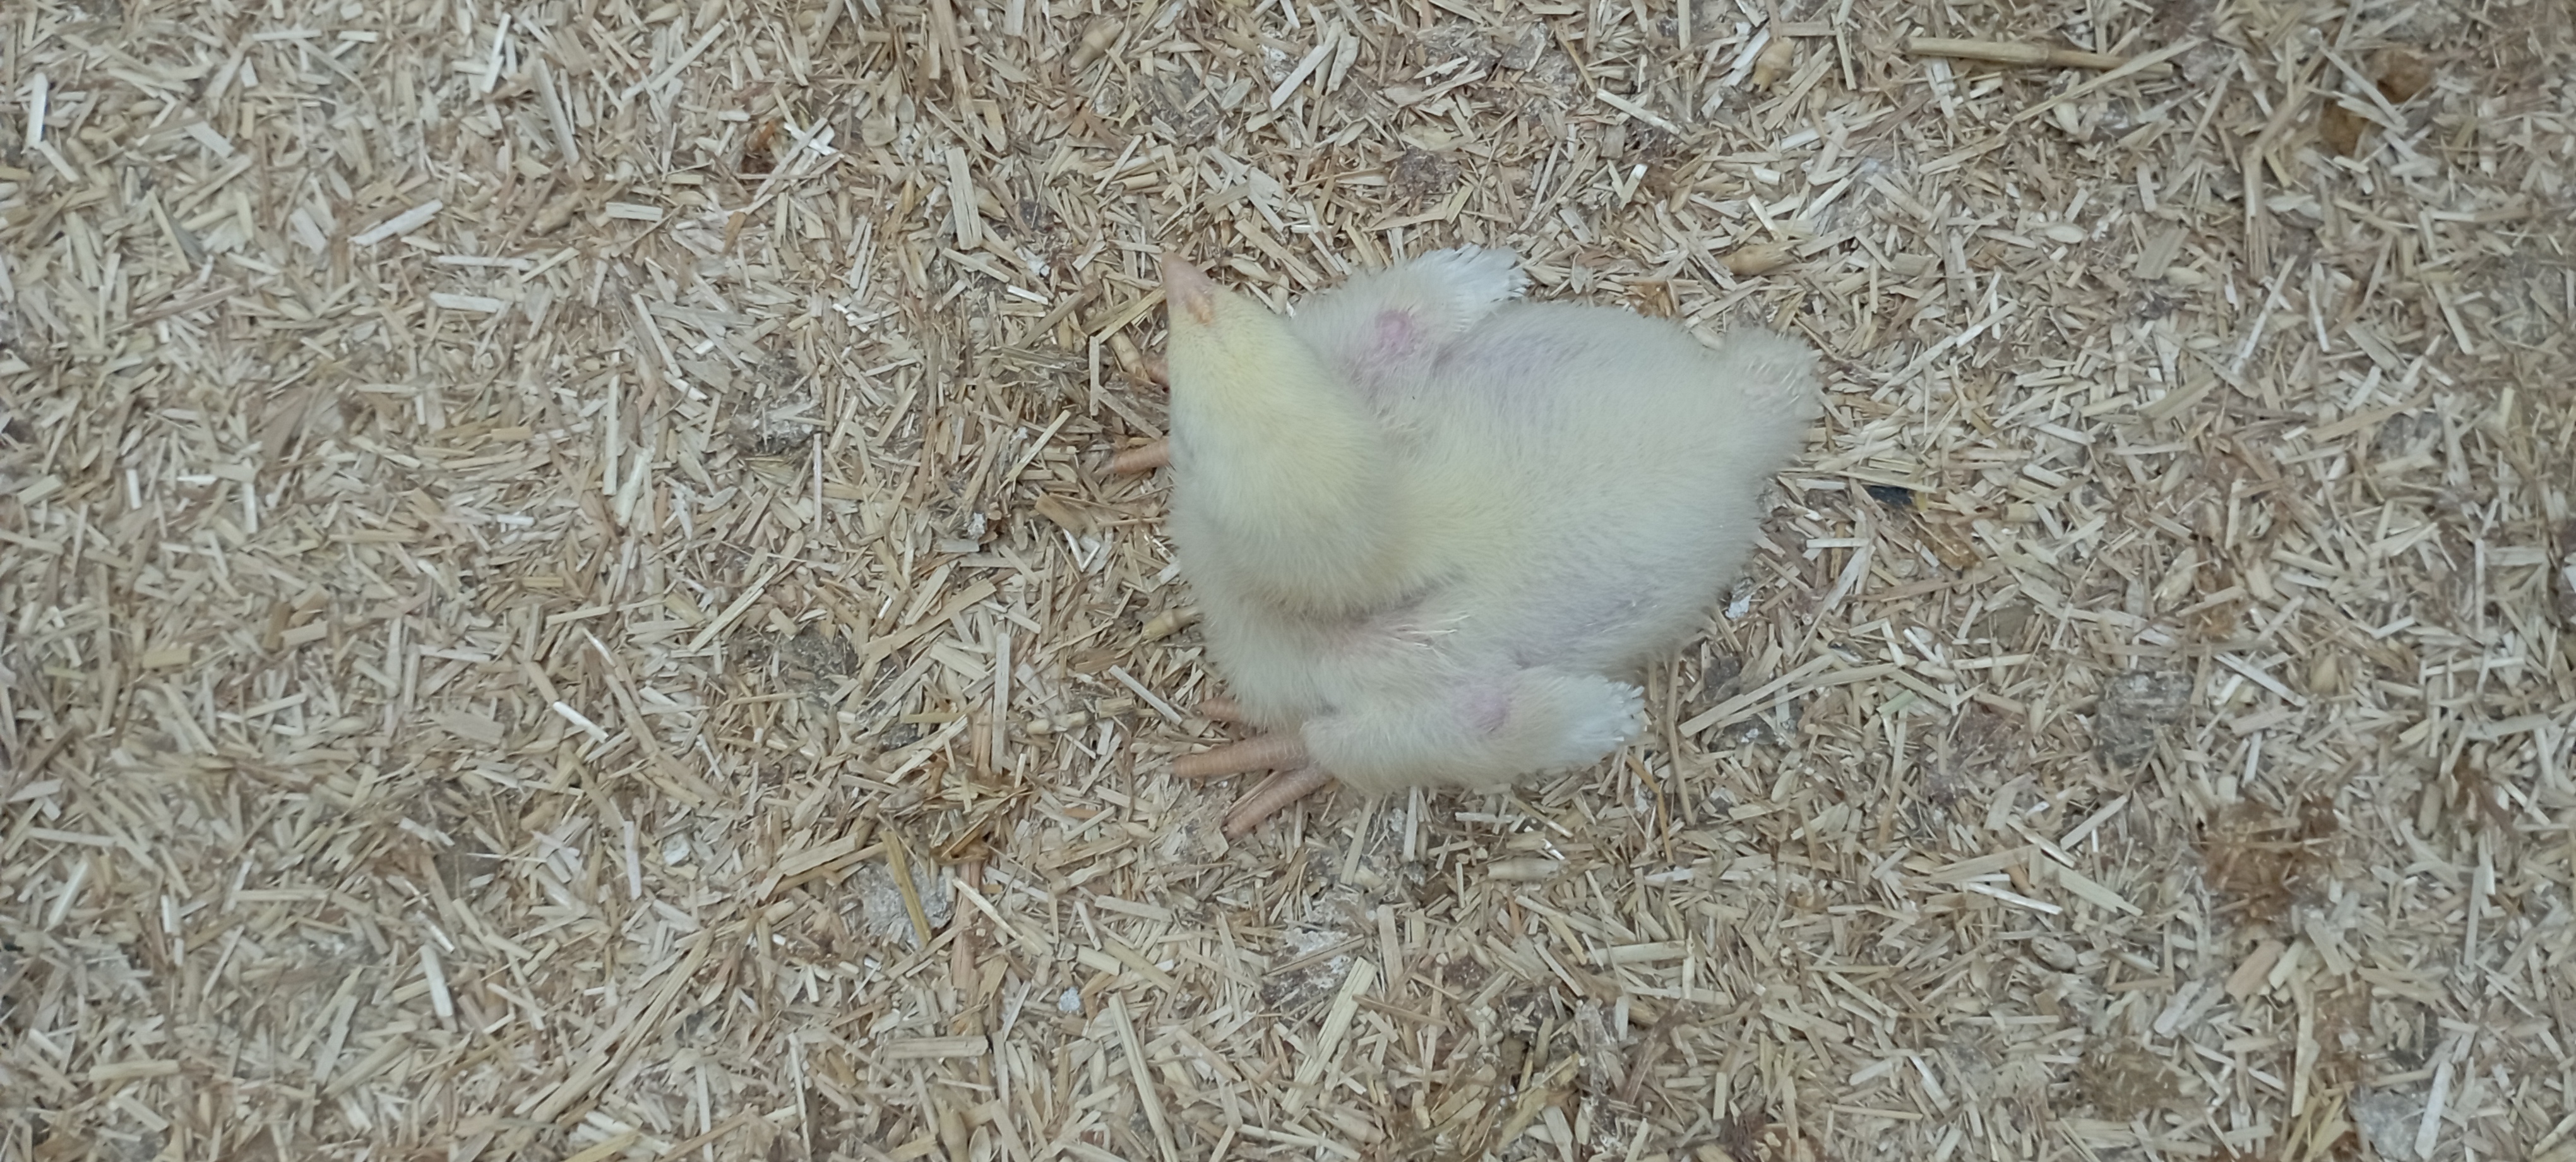
Weight: 386 g